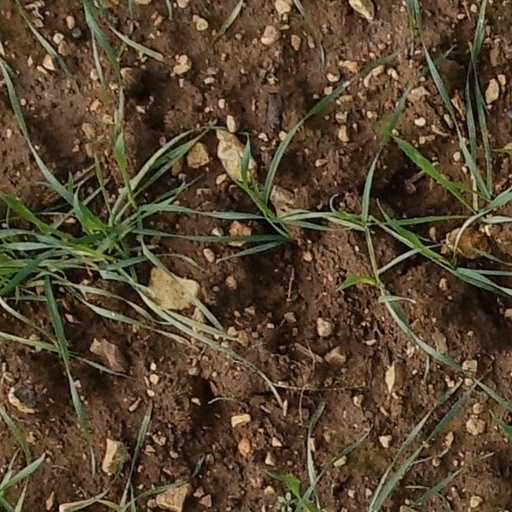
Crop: wheat